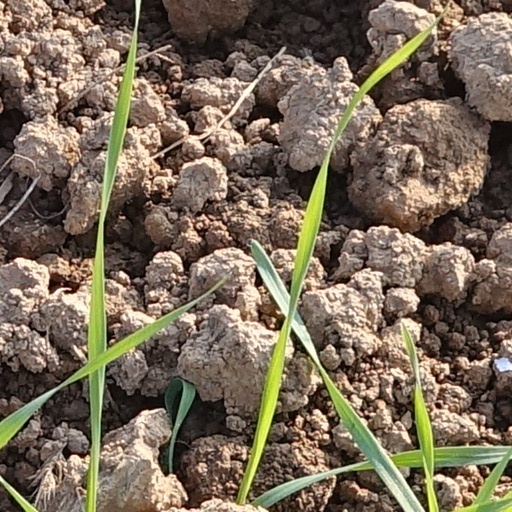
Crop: wheat